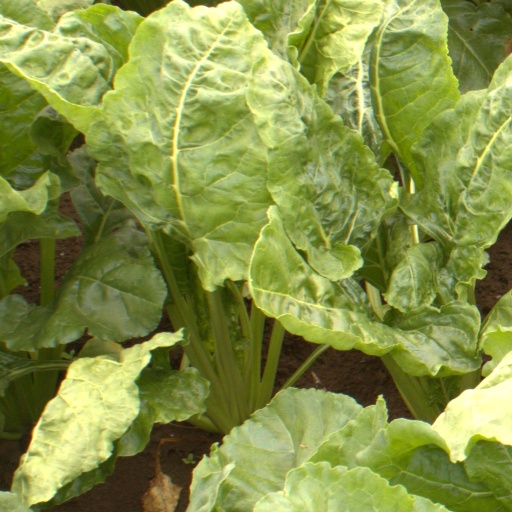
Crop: sugar beet